Gonzalo Sánchez de Lozada

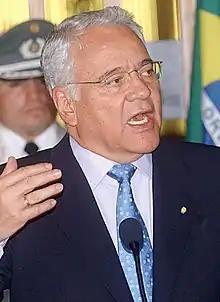
Sánchez de Lozada in 2003

Gonzalo Daniel Sánchez de Lozada Sánchez Bustamante (born 1 July 1930), often referred to as Goni, is a Bolivian-American businessman and politician who served as the 61st president of Bolivia from 1993 to 1997 and from 2002 to 2003. A member of the Revolutionary Nationalist Movement (MNR), he previously served as minister of planning and coordination under Víctor Paz Estenssoro and succeeded him as the MNR's national chief in 1990.